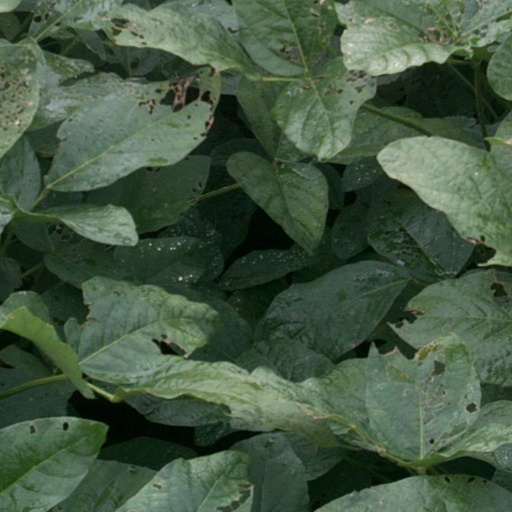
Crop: soybean